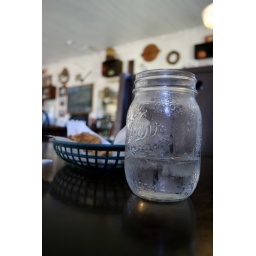
Basket of fried green tomatoes and ice cold water served in a mason jar